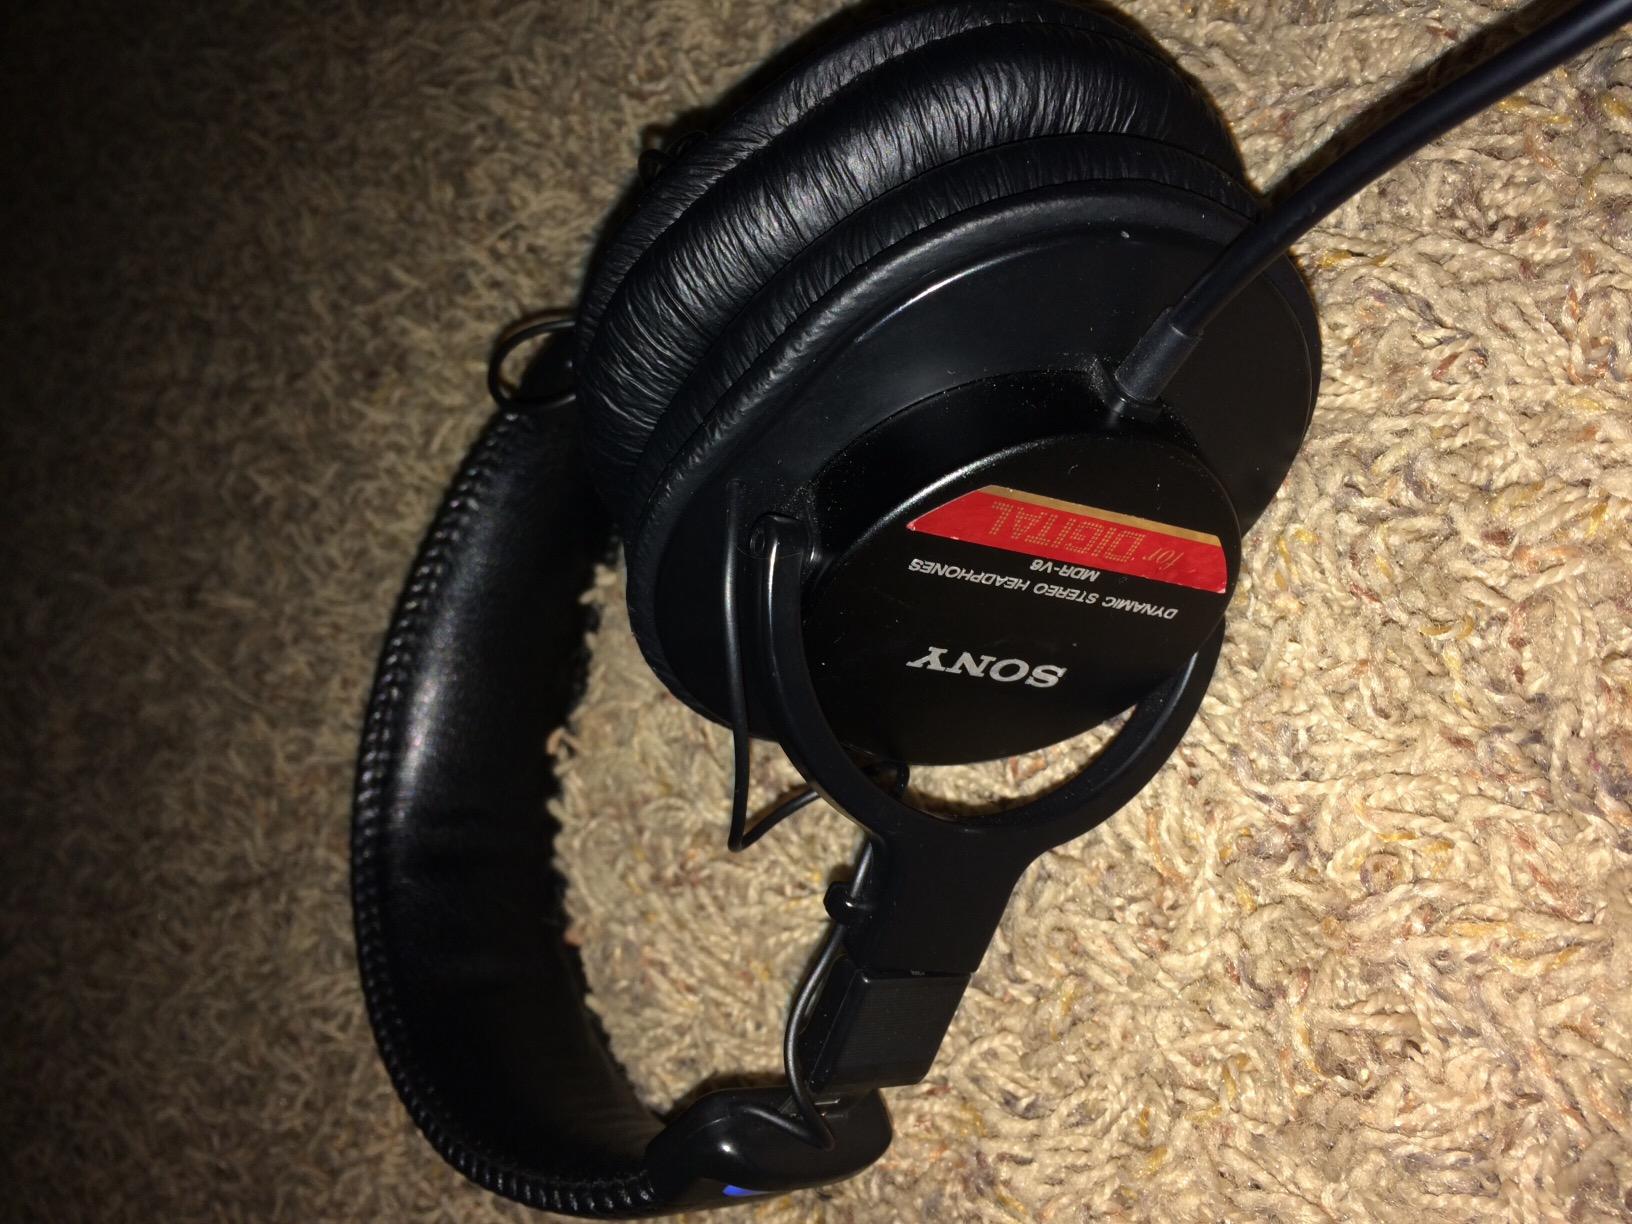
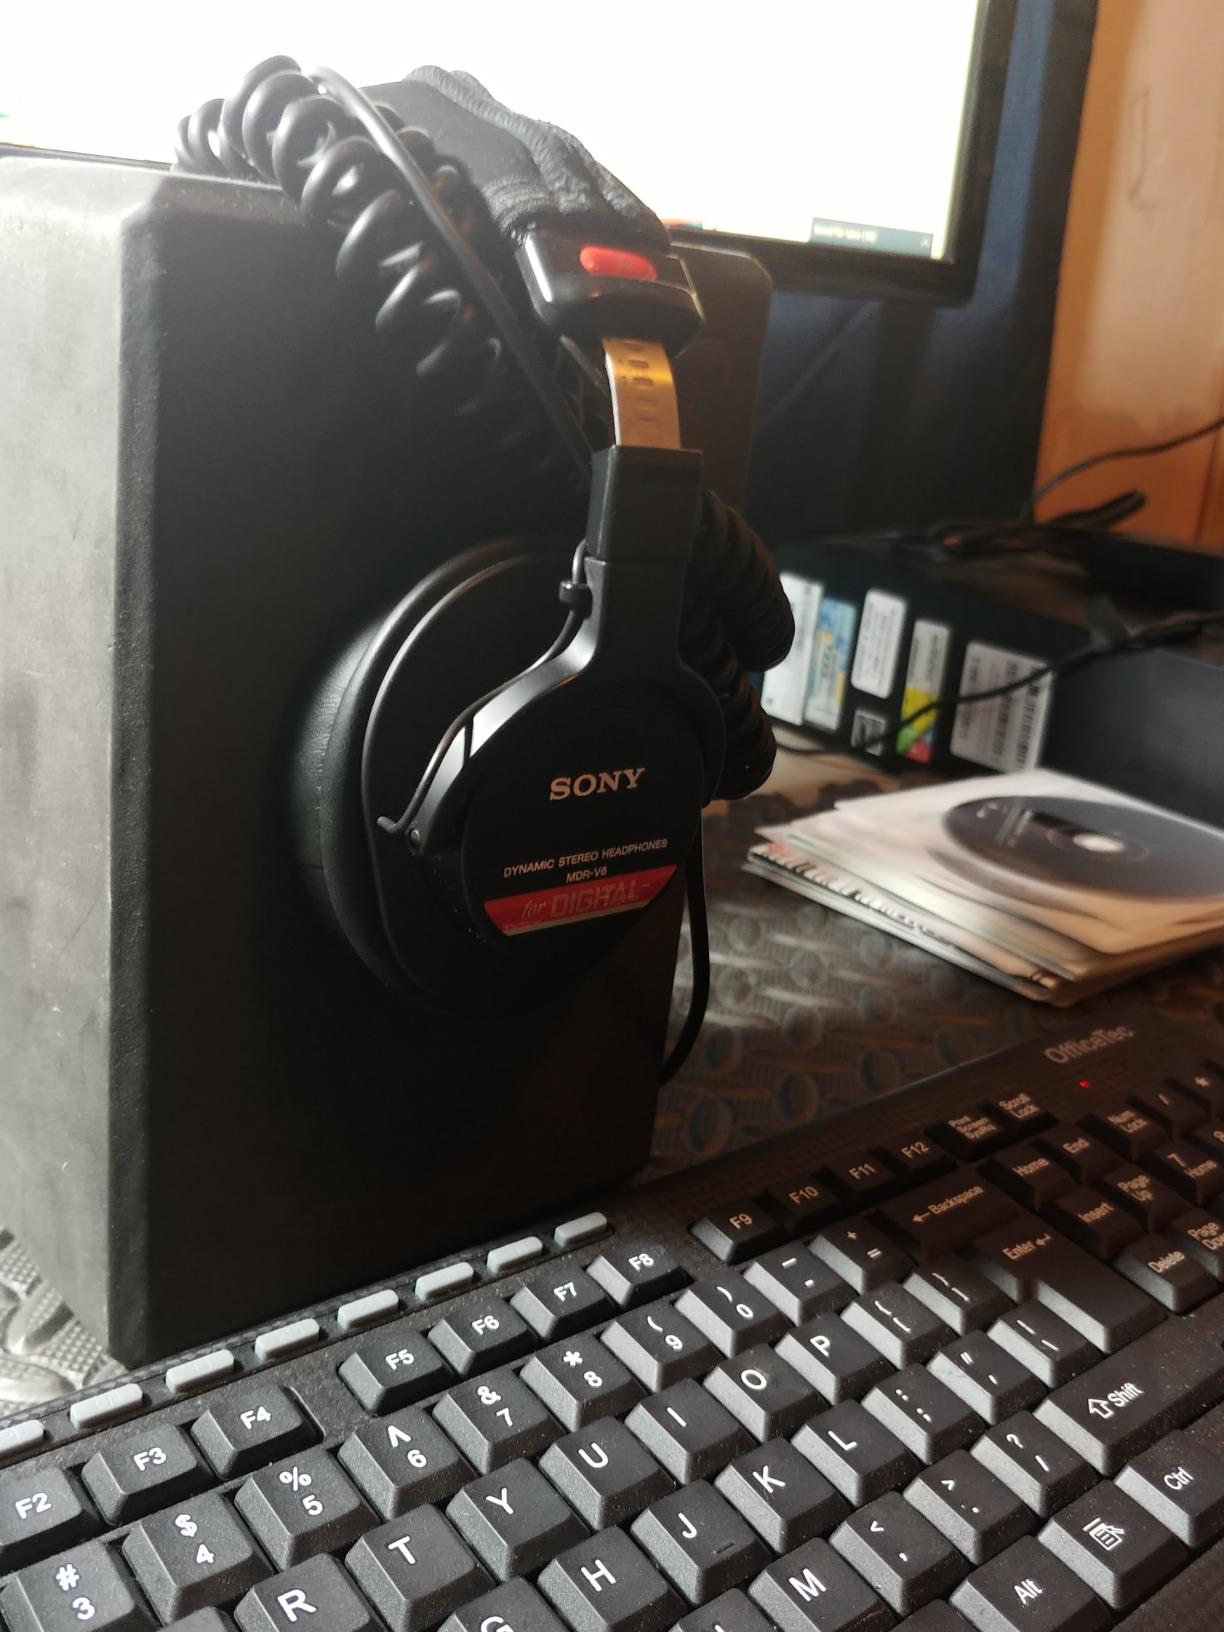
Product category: headphones
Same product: yes